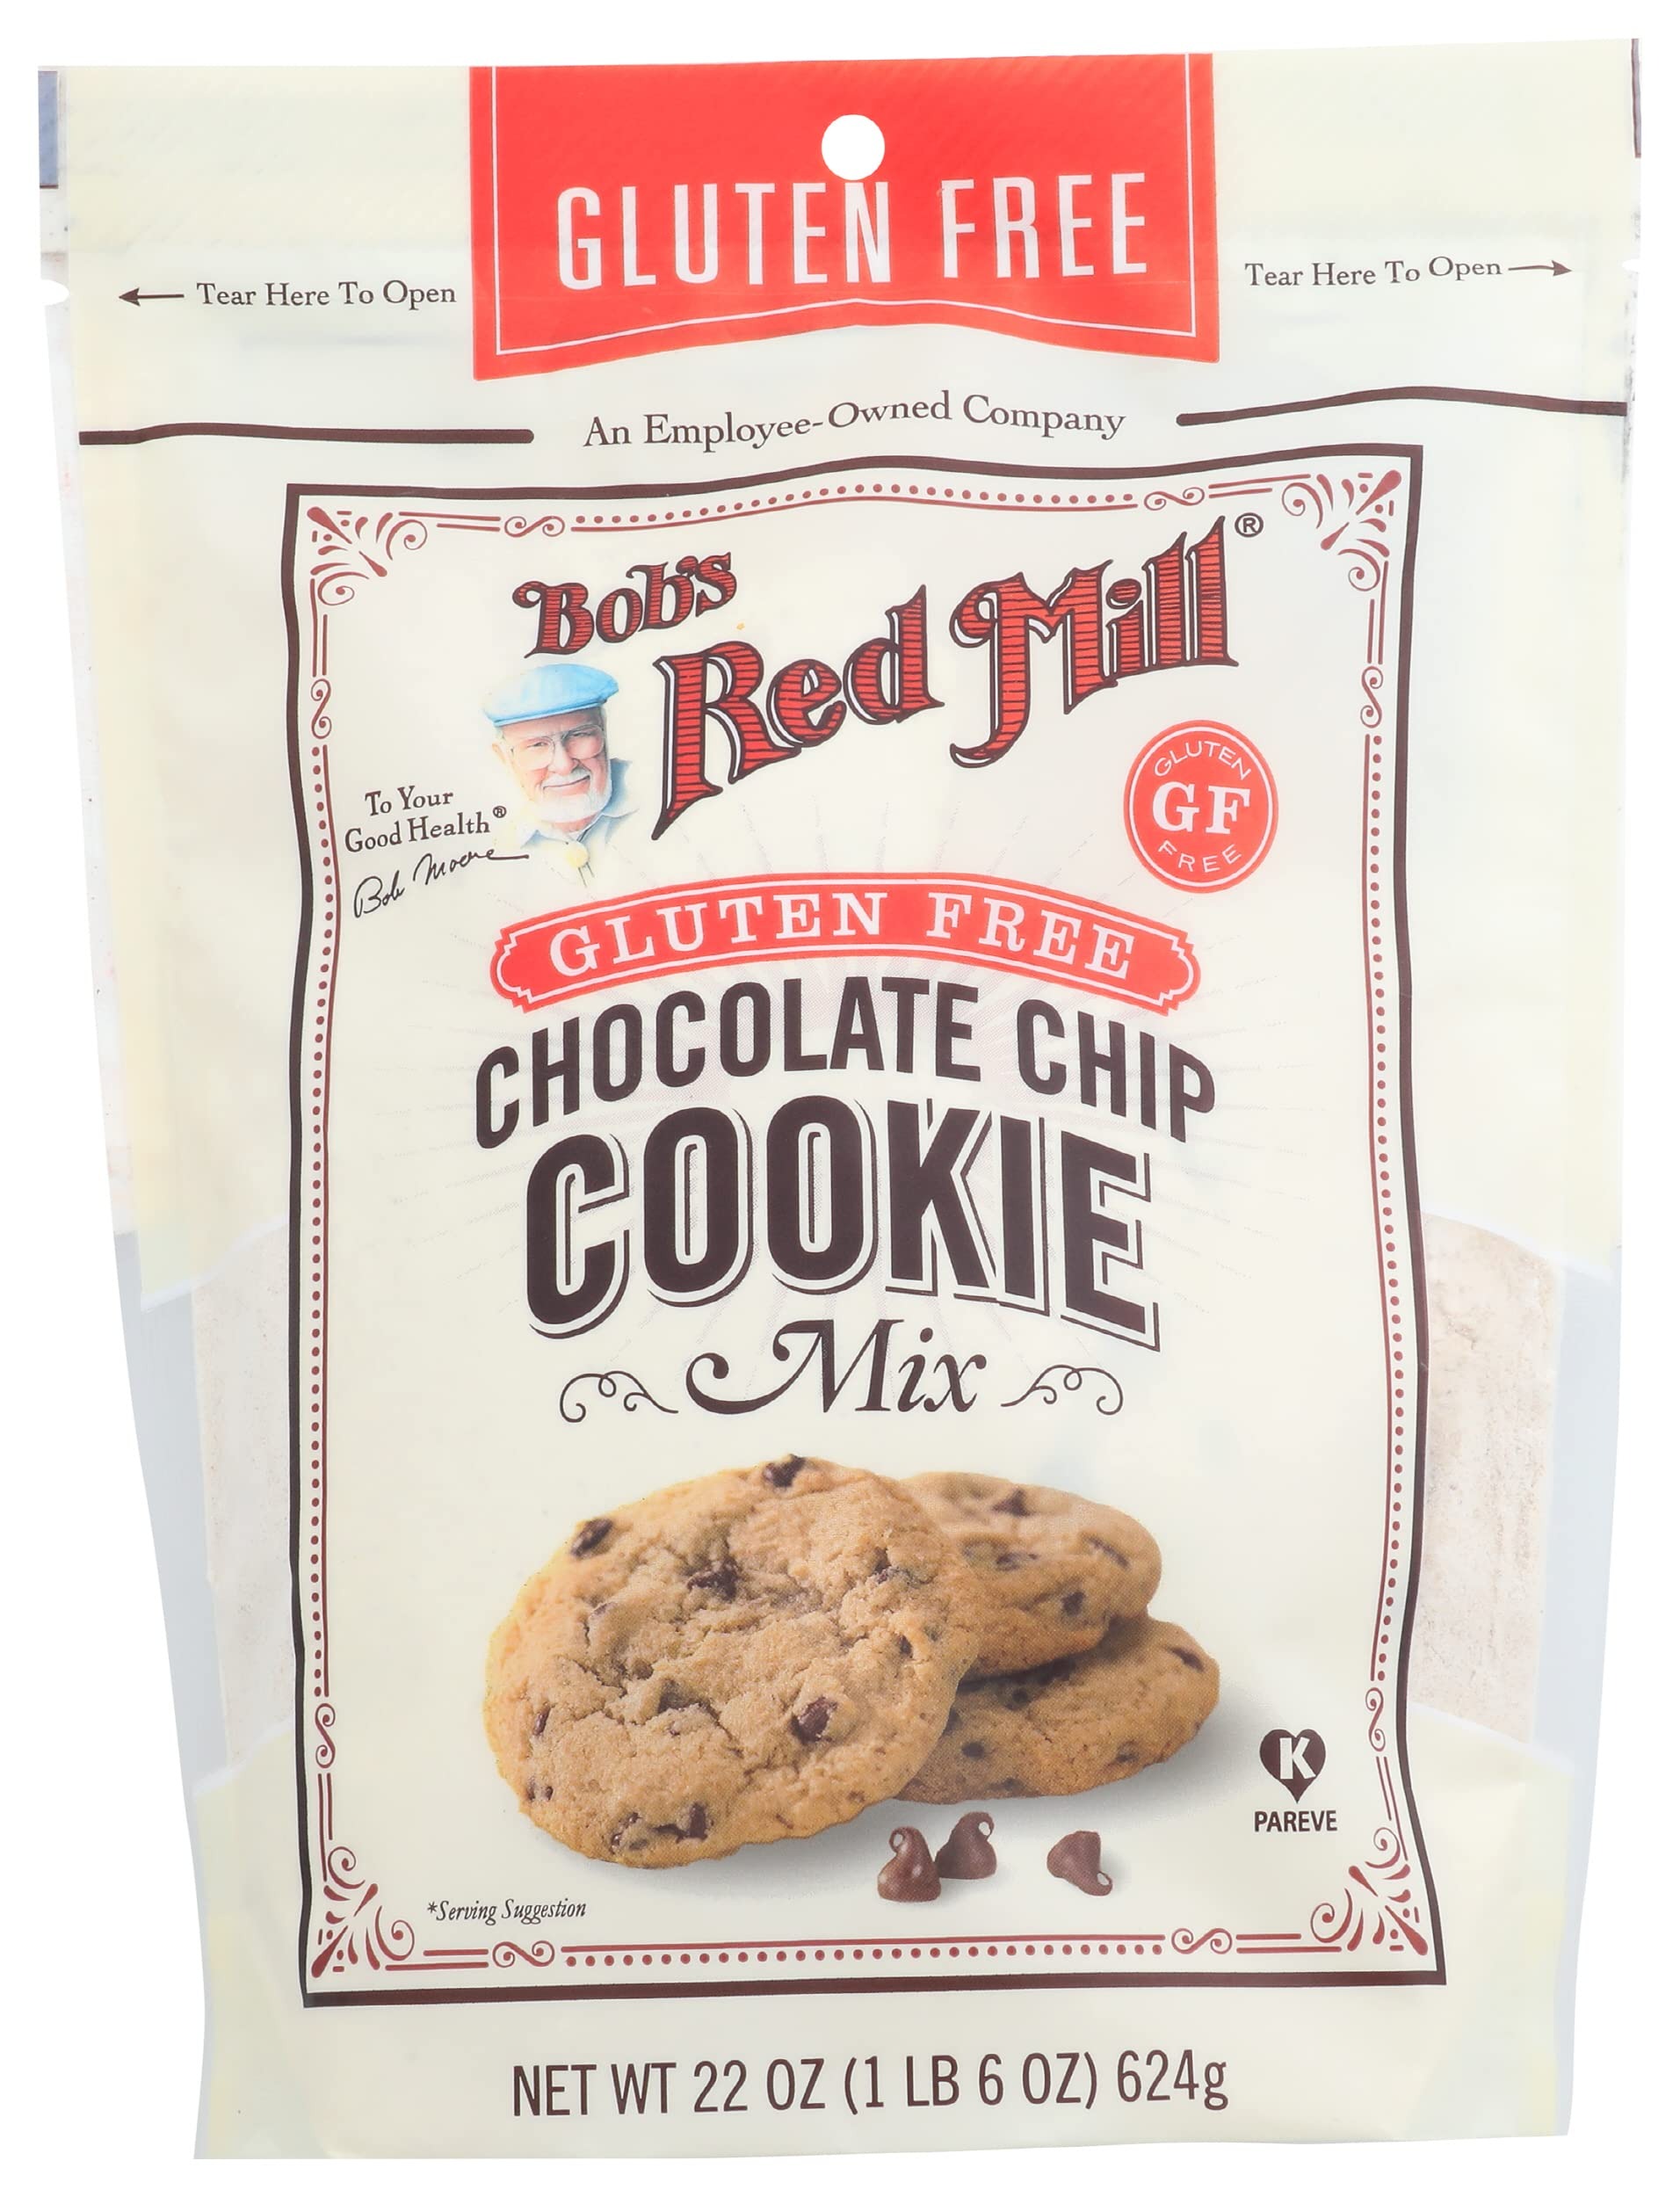
Item Name: Bob's Red Mill MIX COOKIE CHOC CHIP, 22 Ounce, Pack of 4
Bullet Point: Bob's Red Mill MIX COOKIE CHOC CHIP, 22 Ounce, Pack of 4
Value: 4.0
Unit: Count

Price: 12.58